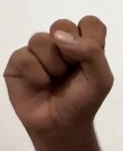
ASL sign: S